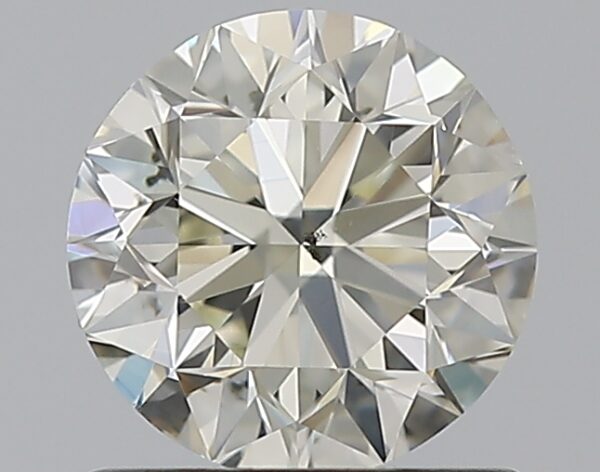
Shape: round
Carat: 0.9
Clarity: SI1
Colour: K
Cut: VG
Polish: EX
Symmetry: VG
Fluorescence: ST
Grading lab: GIA
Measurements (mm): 5.98 x 6.06 x 3.89